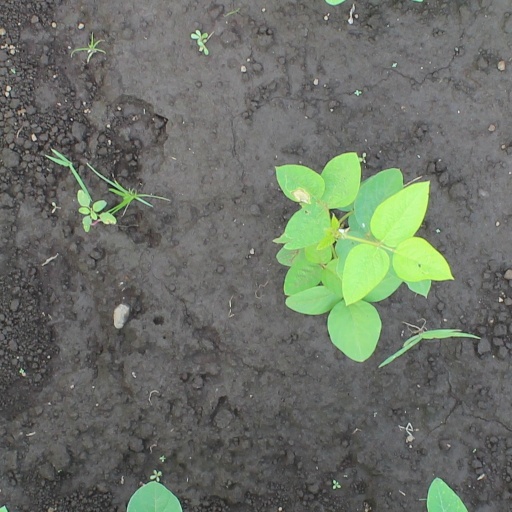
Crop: soybean